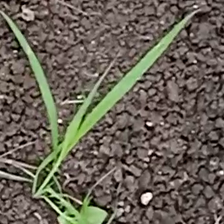
Weed species: Digitaria_SP_(Digitaria Sanguinalis )